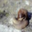
Label: snail